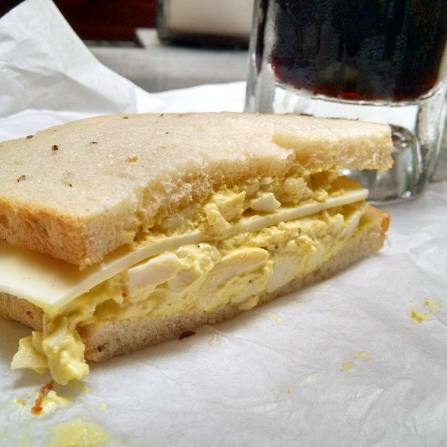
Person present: No